Victor Moore

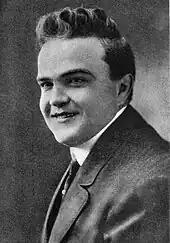
Moore in 1908

Victor Moore appeared in 21 Broadway shows and more than 50 films. His first appearance on Broadway was in "Rosemary" (1896). He also appeared in George M. Cohan's "Forty-five Minutes from Broadway", which opened January 1, 1906, and its sequel, "The Talk of New York" (1907). He went on to star in shows such as "Oh, Kay!" (1926) as Shorty McGee, "Hold Everything!" (1928) as Nosey Bartlett, Gershwin's "Of Thee I Sing" (1931) as Vice-president Alexander Throttlebottom, "Let 'Em Eat Cake" (1933), Cole Porter's "Anything Goes" (1934) as Moonface Martin, and Irving Berlin's "Louisiana Purchase" (1940) as Senator Oliver P. Loganberry. Moore often appeared with actor William Gaxton, with Gaxton's self-assured slicker playing opposite Moore's worried friend.